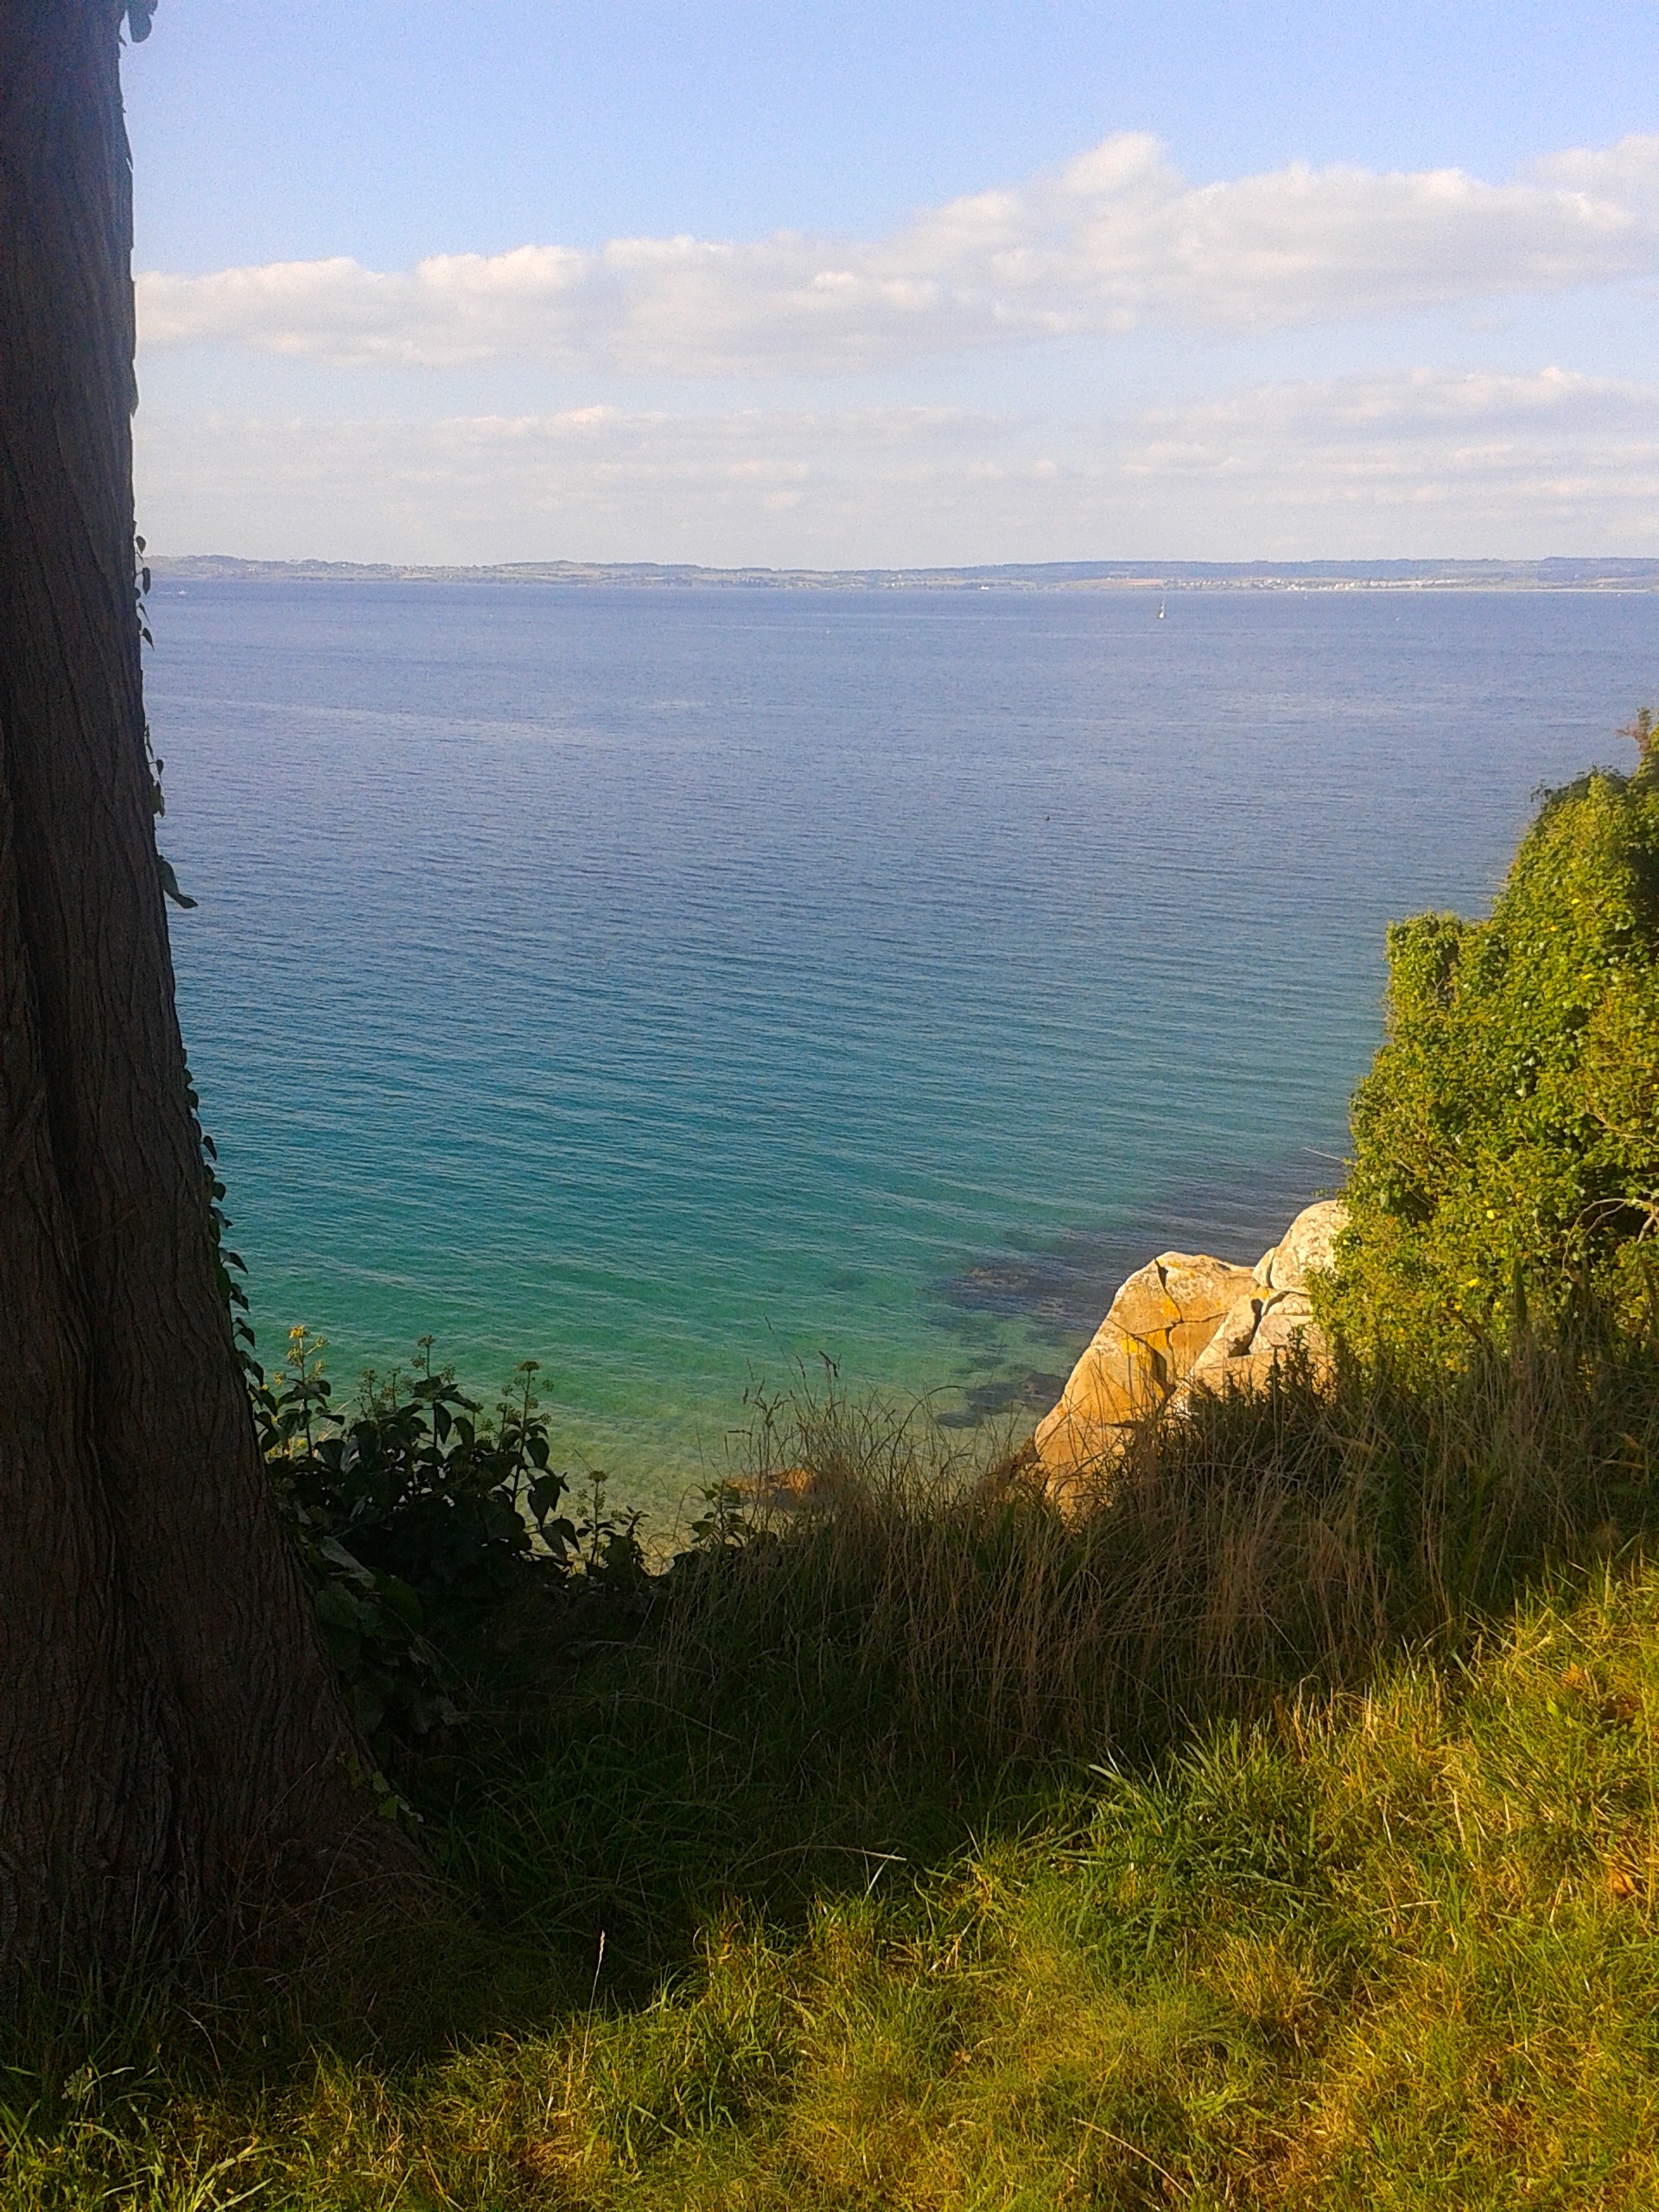
landscape, sea, coast, tree, nature, forest, rock, ocean, horizon, wilderness, mountain, morning, hill, shore, lake, summer, cliff, holiday, lagoon, bay, blue, reservoir, terrain, ridge, body of water, mountains, loch, brittany, landform, geographical feature